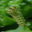
Label: caterpillar